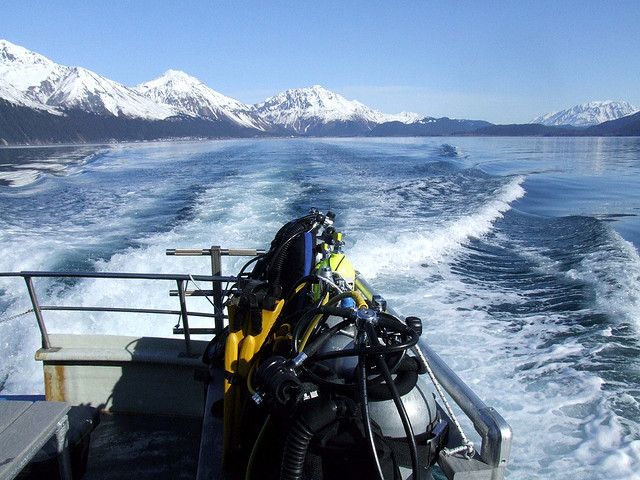
user: Given an image and a question. Answer the question in a short answer. Question: What mountain ridge are they near? Short Answer:
assistant: alp